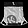
Label: Bag